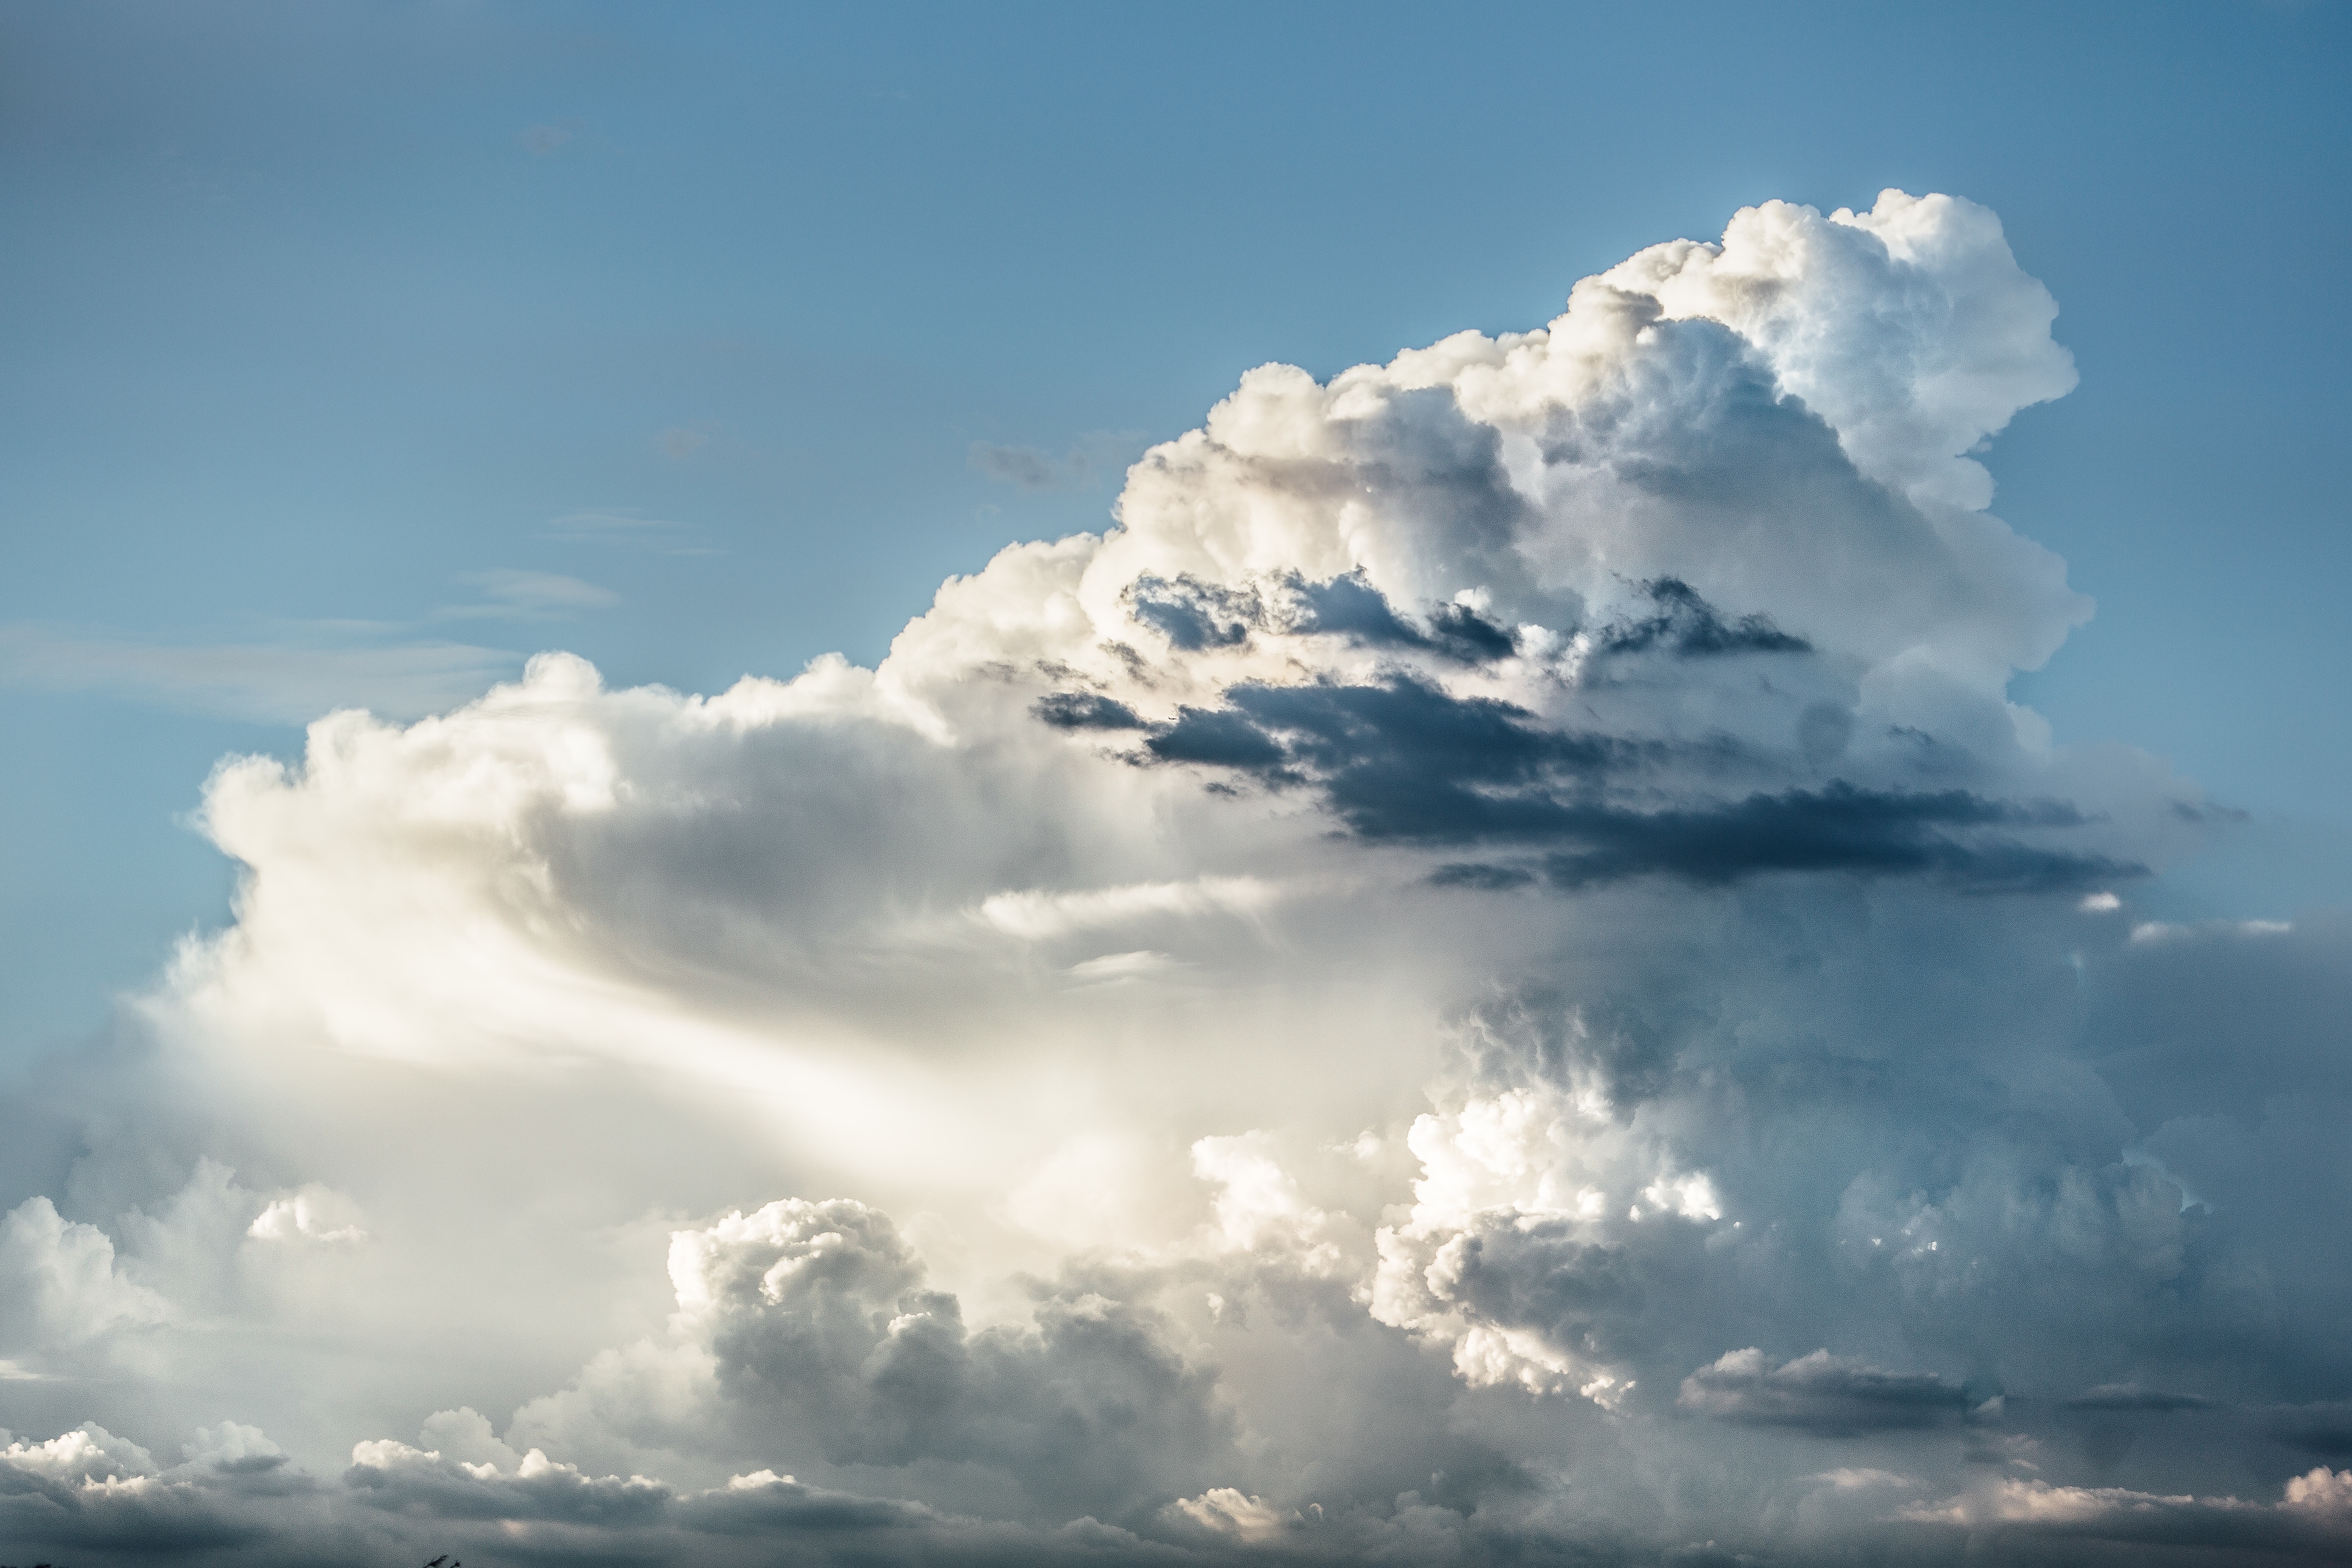
horizon, cloud, sky, sunlight, atmosphere, weather, cumulus, meteorological phenomenon, atmospheric phenomenon, atmosphere of earth, geological phenomenon, wind wave